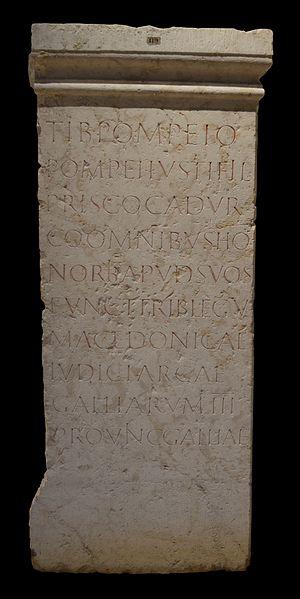
Musée gallo-romain de Fourvière (Lyon) - Piédestal de statue avec base et couronnement remployé à côté du grand autel de l'église de Saint-Pierre-les-Nonains à Lyon au XVIe siècle. Haut. 217cm. Tib(erio) Pompeio / Pompeii Iusti fil(io) / Prisco Cadur/co omnibus h/onoribus, apud suos / funct(o) trib(uno) leg(ionis) V / Macedonicae / iudici arcae / Galliarum III / provinc(iae) Galliae